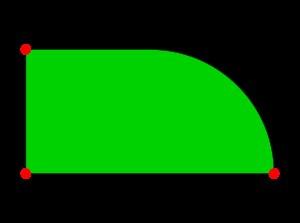
Face à un polyèdre convexe de l'espace de dimension 3, qu'il soit familier comme un cube ou plus compliqué, on sait spontanément reconnaître les points où le convexe est « pointu », ses sommets, puis subdiviser les points restants entre points des arêtes et points des faces.